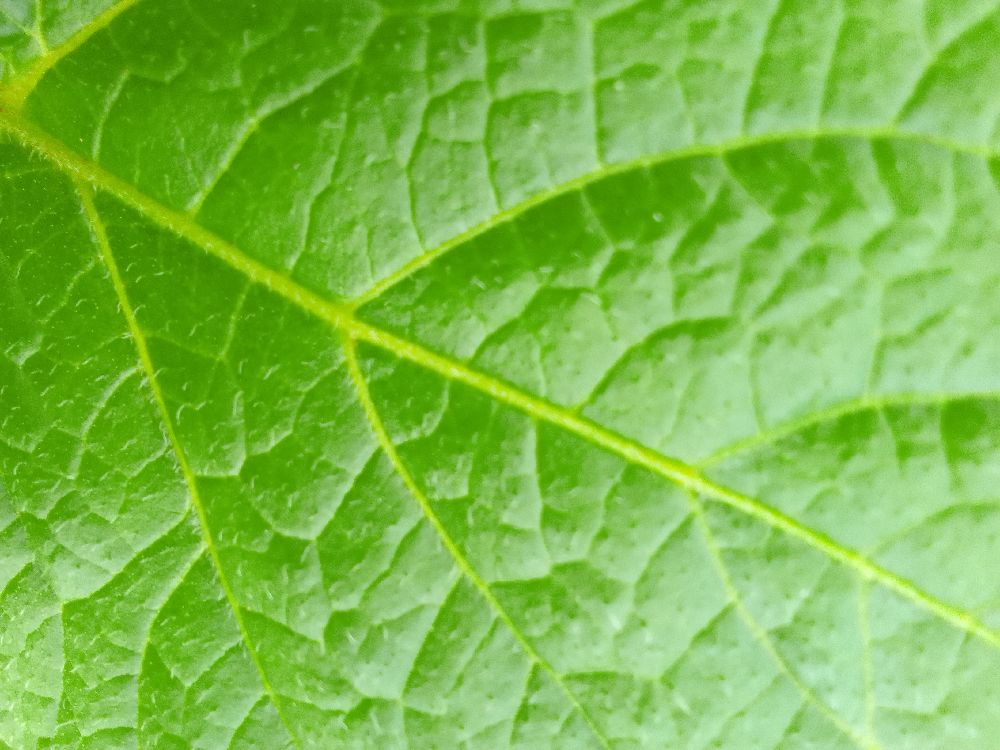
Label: Healthy